William Pitt Trimble

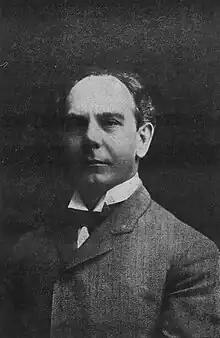
Trimble in 1908

William Pitt Trimble (February 2, 1865 March 19, 1943) was an American attorney and businessman who was active in Washington state. Trimble began his career as an attorney but turned to real estate shortly after moving to Seattle, becoming one of the wealthiest men in the city by 1904. Trimble was active in local politics, unsuccessfully running for both Mayor of Seattle and Governor of Washington before being named Seattle's planning commissioner. Trimble purchased Blake Island in the Puget Sound in 1911 and lived there from 1917 to 1924.